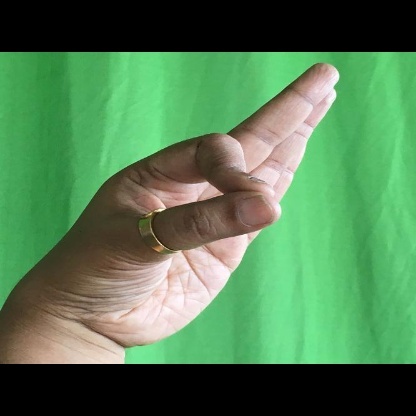
Mudra: Aralam